Wahhabism

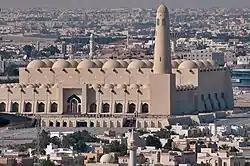
The Imam Muhammad ibn Abd al-Wahhab Mosque in Doha, Qatar

While Ibn 'Abd al-Wahhab himself was not inclined to adhere to a particular "madhab", many of his followers would perpetuate the Hanbali legal theory. Hanbali jurist Hamad ibn Nasir ibn Mu'ammar (AH 1160–1125/ 1747–) laid out a comprehensive legal theory in his treatises like "Risala al-Ijtihad wal Taqlid" ("Treatise on Ijtihad and Taqlid") which became influential in the scholarly circles of the "Muwahhidun". Ibn Mu'ammar believed that maintaining the practice of "Ijtihad" in every era was a religious obligation and tasked the Islamic scholars for carrying out this responsibility. This was to be done through proof evaluation from the Scriptures and by employing "Usul al-Fiqh" (Principles of Jurisprudence). Based on one's expertise and knowledge, Ibn Mu'ammar ranked a hierarchy of "Fuqaha" (Islamic jurists) for carrying out the duty of issuing "fatwas". At the top was the absolute "Mujtahid" who issues verdicts solely based on the principles ("Usul") of his madhab by independently determining the preponderant view from all the possible scenarios tracked down by himself as well as supplement the former rulings. After this came the 3 levels of partial "Ijtihad" which limited the scope of research: initially just to the past opinions, then to the rulings found in the 4 "madhabs" and finally to the views within one's own "madhab". The lowest of Ibn Mu'ammar's hierarchy constituted the non-Mujtahid laity who are required to directly engage with the Scriptural sources in consultation with scholars, as well as by analysing past scholarly works. Thus, Ibn Mu'ammar's legal theory strived for the reconciliation between the reformist programme of the "Muwahhidin" and the classical jurisprudential structures. What made Ibn Mu'ammar's proposed system unique was its "microcosmic" and flexible nature; which permitted the scholars to simultaneously represent different ranks within the hierarchy to carry out their responsibilities of "Ijtihad".